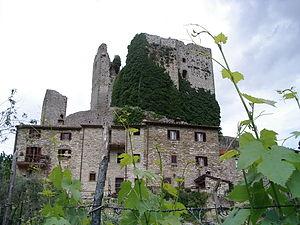
Château de Pierle (ruines médievales) Cortona, Arezzo, Toscane Italie